Piazza Umberto I

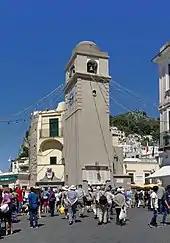
Clocktower

The church of Santo Stefano was built in the eighteenth century and was converted into a cathedral when the Bishop of Capri established his seat there. A staircase was added to connect the church with the square and the bishop's residence, now the town hall. The bishopry remained until 1818 when, by order of Pope Pius VII, the diocese was suppressed and Capri was absorbed into the Diocese of Sorrento.